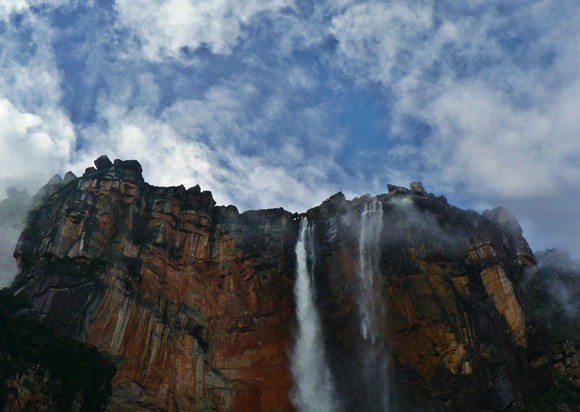
Landmark: Angel Falls